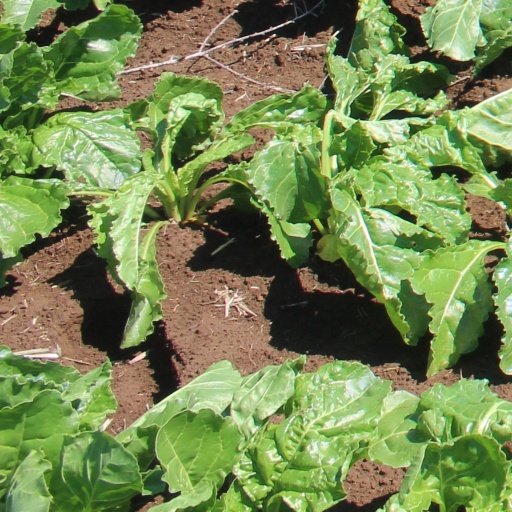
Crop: sugar beet